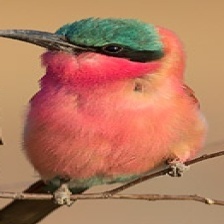
Species: CARMINE BEE-EATER
Scientific name: MEROPS NUBICOIDES
ImageNet parent category: bee_eater